Mitt Romney

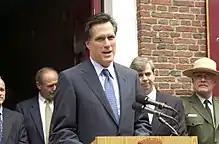
Romney announcing a Save America's Treasures Historic Preservation grant for the Old North Church in Boston, 2003

Before Romney took over, the event was $379 million short of its revenue goals. Officials had made plans to scale back the Games to compensate for the fiscal crisis, and there were fears it might be moved away entirely. In addition, the Games' image had been damaged by allegations of bribery against top officials including prior committee president and CEO Frank Joklik. The Salt Lake Organizing Committee forced Joklik and committee vice president Dave Johnson to resign. Utah power brokers, including Governor Mike Leavitt, searched for someone with a scandal-free reputation to take charge of the Olympics. They chose Romney based on his business and legal expertise as well as his connections to both the LDS Church and the state. The appointment faced some initial criticism from both non-Mormons and Mormons that it represented cronyism and made the Games seem too Mormon-dominated. Romney donated to charity the $1.4 million in salary and severance payments he received for his three years as president and CEO, and also donated $1 million to the Olympics.